Verse of purification

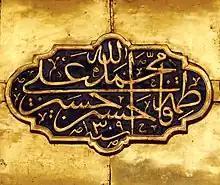
Names of the Ahl al-Kisa, inscribed in the shrine of Abbas ibn Ali, located in Karbala, Iraq

The majority of the traditions quoted by the Sunni exegete al-Tabari identify the Ahl al-Bayt with the Ahl al-Kisa, namely, Muhammad, his daughter Fatima, her husband Ali, and their two sons, Hasan and Husayn. Such reports are also cited in , , , all canonical Sunni collections of hadith, and by some other Sunni authorities, including al-Suyuti, al-Hafiz al-Kabir, al-Hakim al-Nishapuri, and Ibn Kathir.